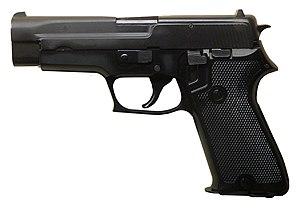
Le Sig-Sauer P220 est un pistolet conçu et fabriqué en Suisse par SIG. Il a également été produit et commercialisé par la société allemande Sauer & Sohn.
Les équipements de l'Armée suisse, rassemblent différentes sortes de véhicules, des chars de combat, des véhicules de transport de troupe ainsi que des hélicoptères de transport et des avions de combat en service dans les Forces terrestres ou les Forces aériennes.